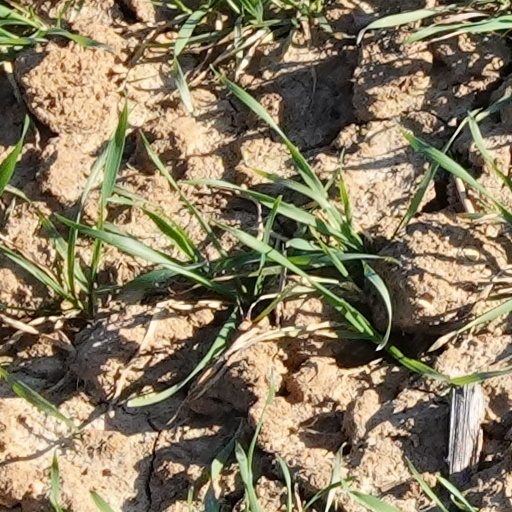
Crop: wheat